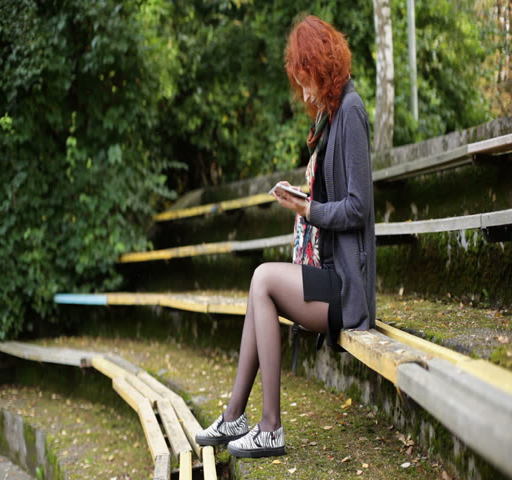
young beautiful ginger woman sitting on the bench in the autumn park and flipping the tablet